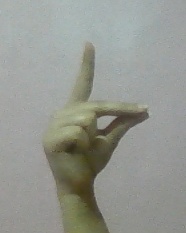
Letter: ta